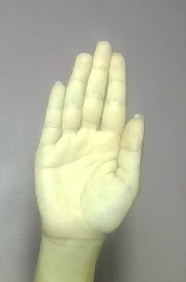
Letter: seen